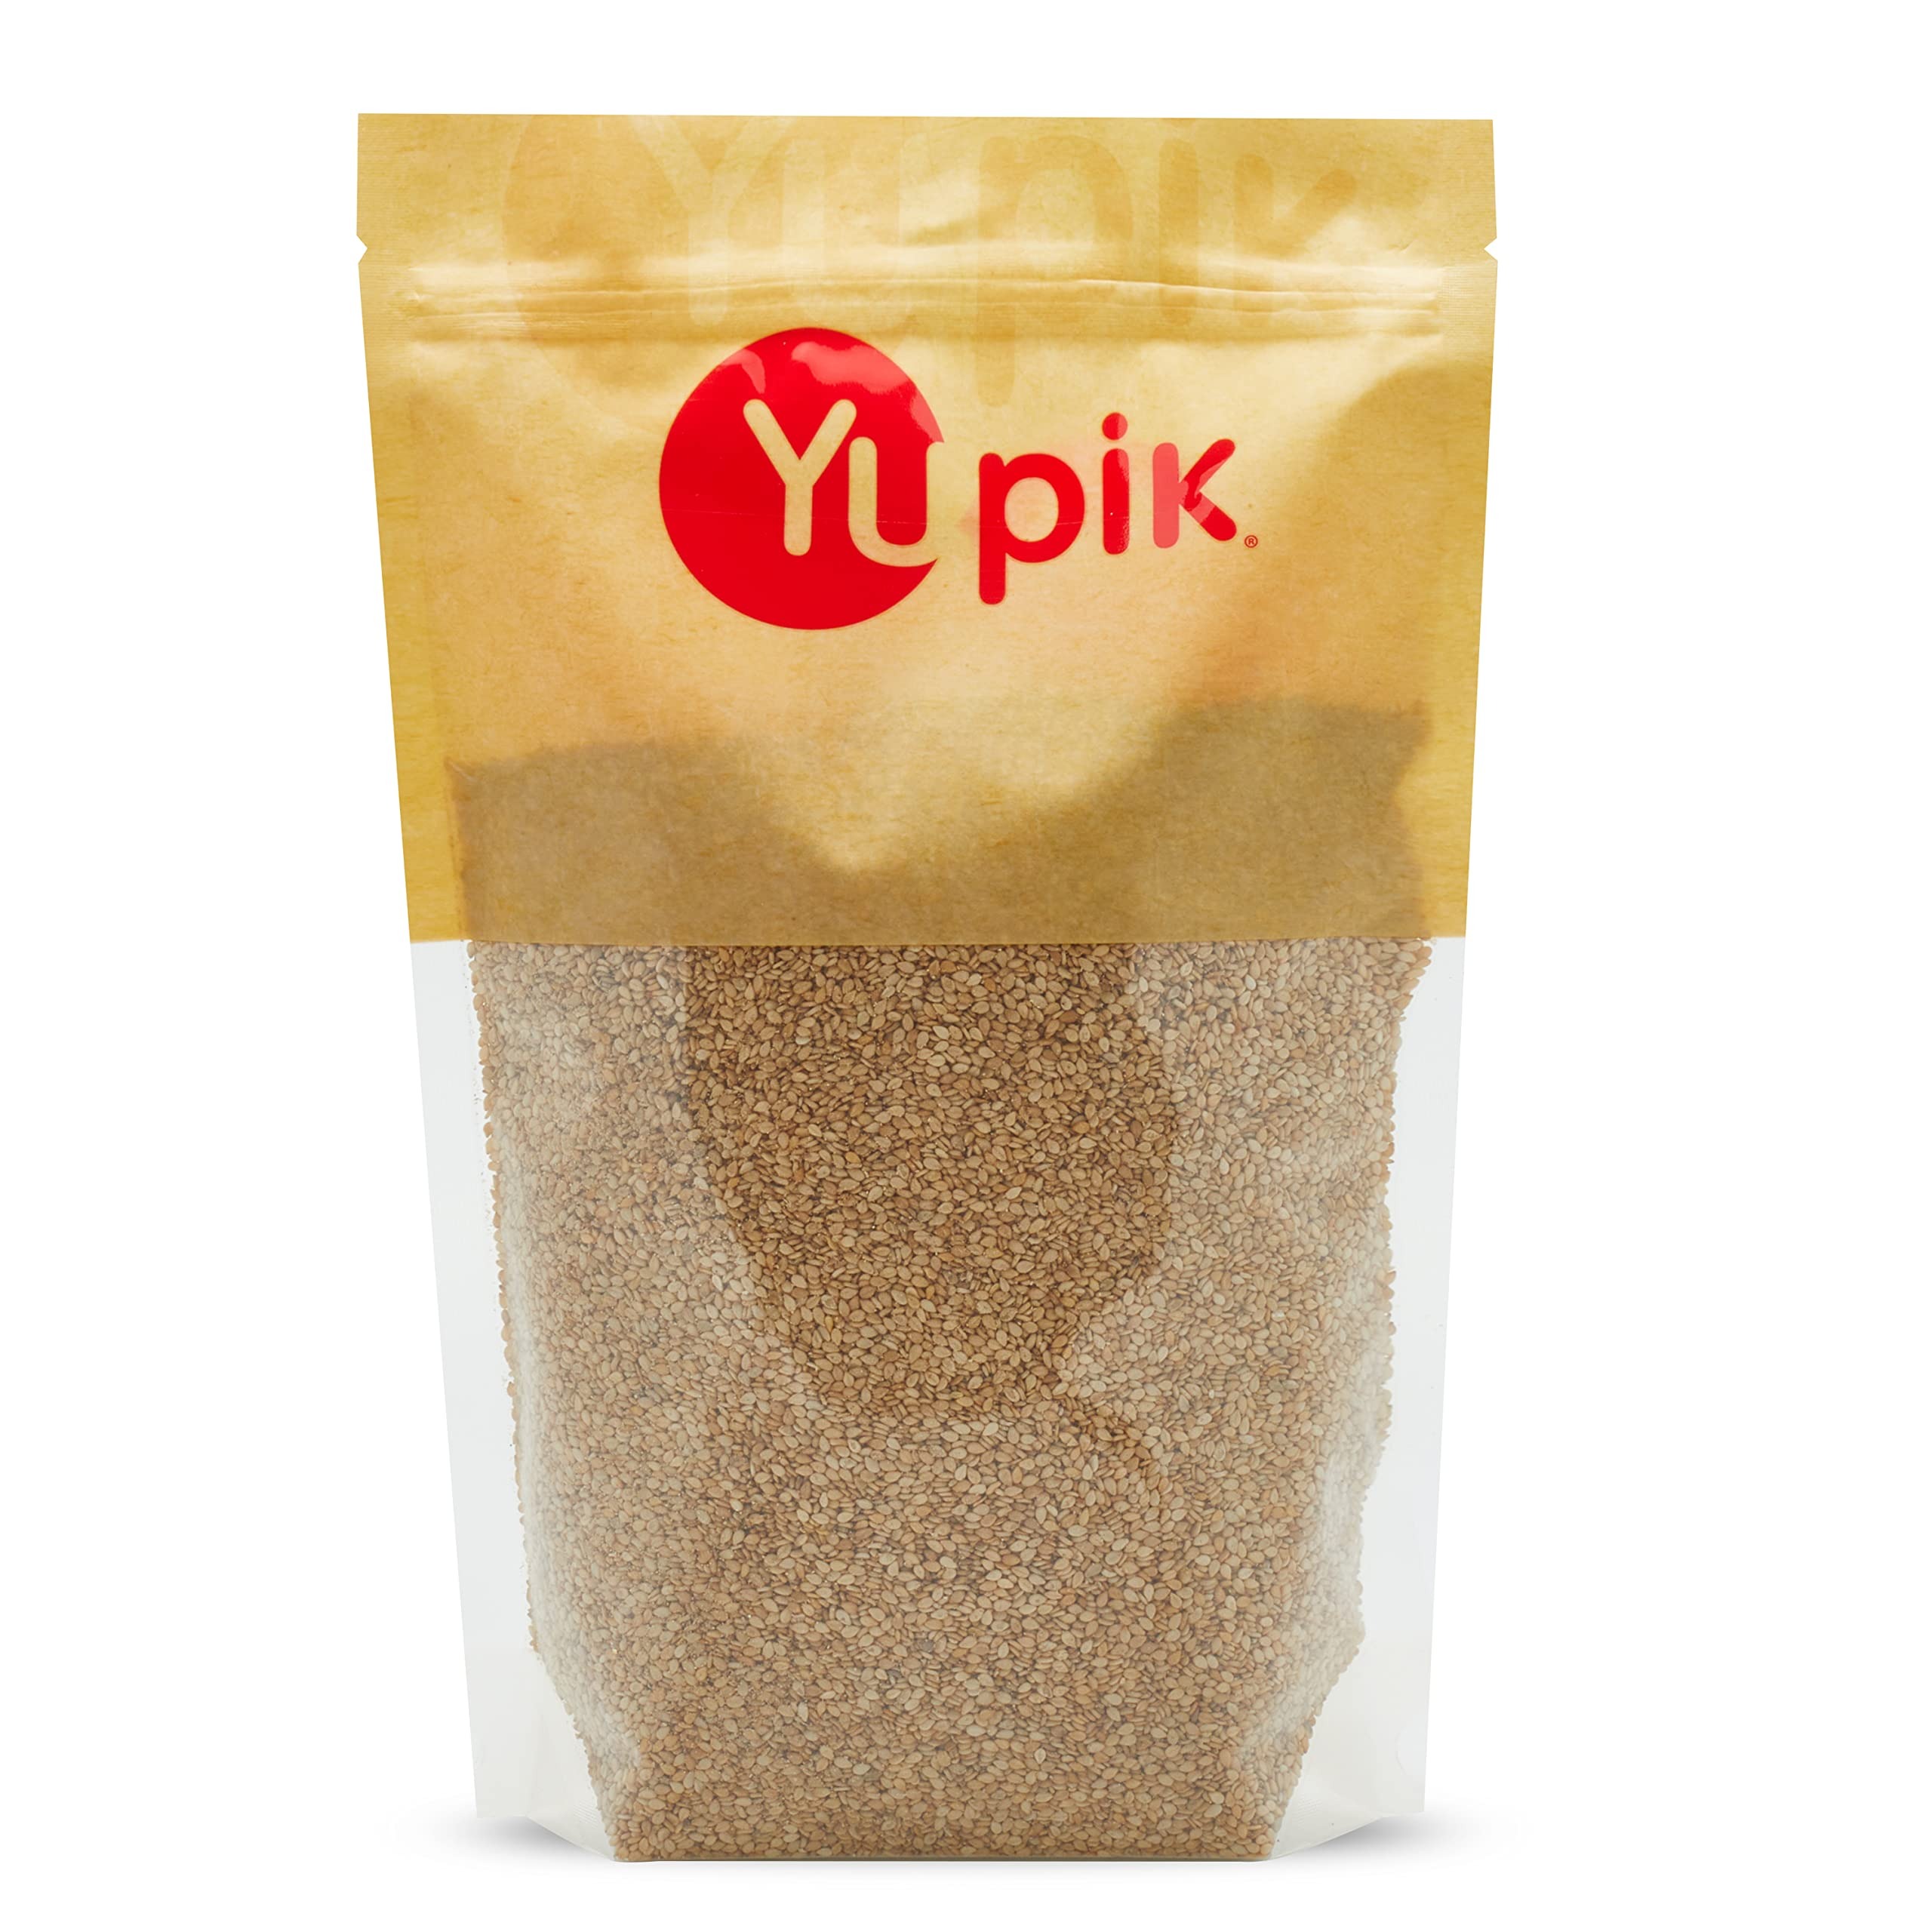
Item Name: Yupik Natural Sesame Seeds, 2.2 lb (35.2 oz), Gluten-Free, GMO-Free, Kosher, Vegan, Raw, Unroasted, Unsalted, Plant-Based Protein, Source of Fiber & Iron, Ideal for Topping, Cooking & Baking
Bullet Point 1: Natural sesame seeds, whole grains
Bullet Point 2: Certified gluten-free & kosher
Bullet Point 3: Source of fiber, calcium, iron & protein
Bullet Point 4: Ideal for cooking, baking, & topping: add to energy bars, granola, salads, stir fry, rice, sushi, and more
Value: 35.2
Unit: Ounce

Price: 16.76